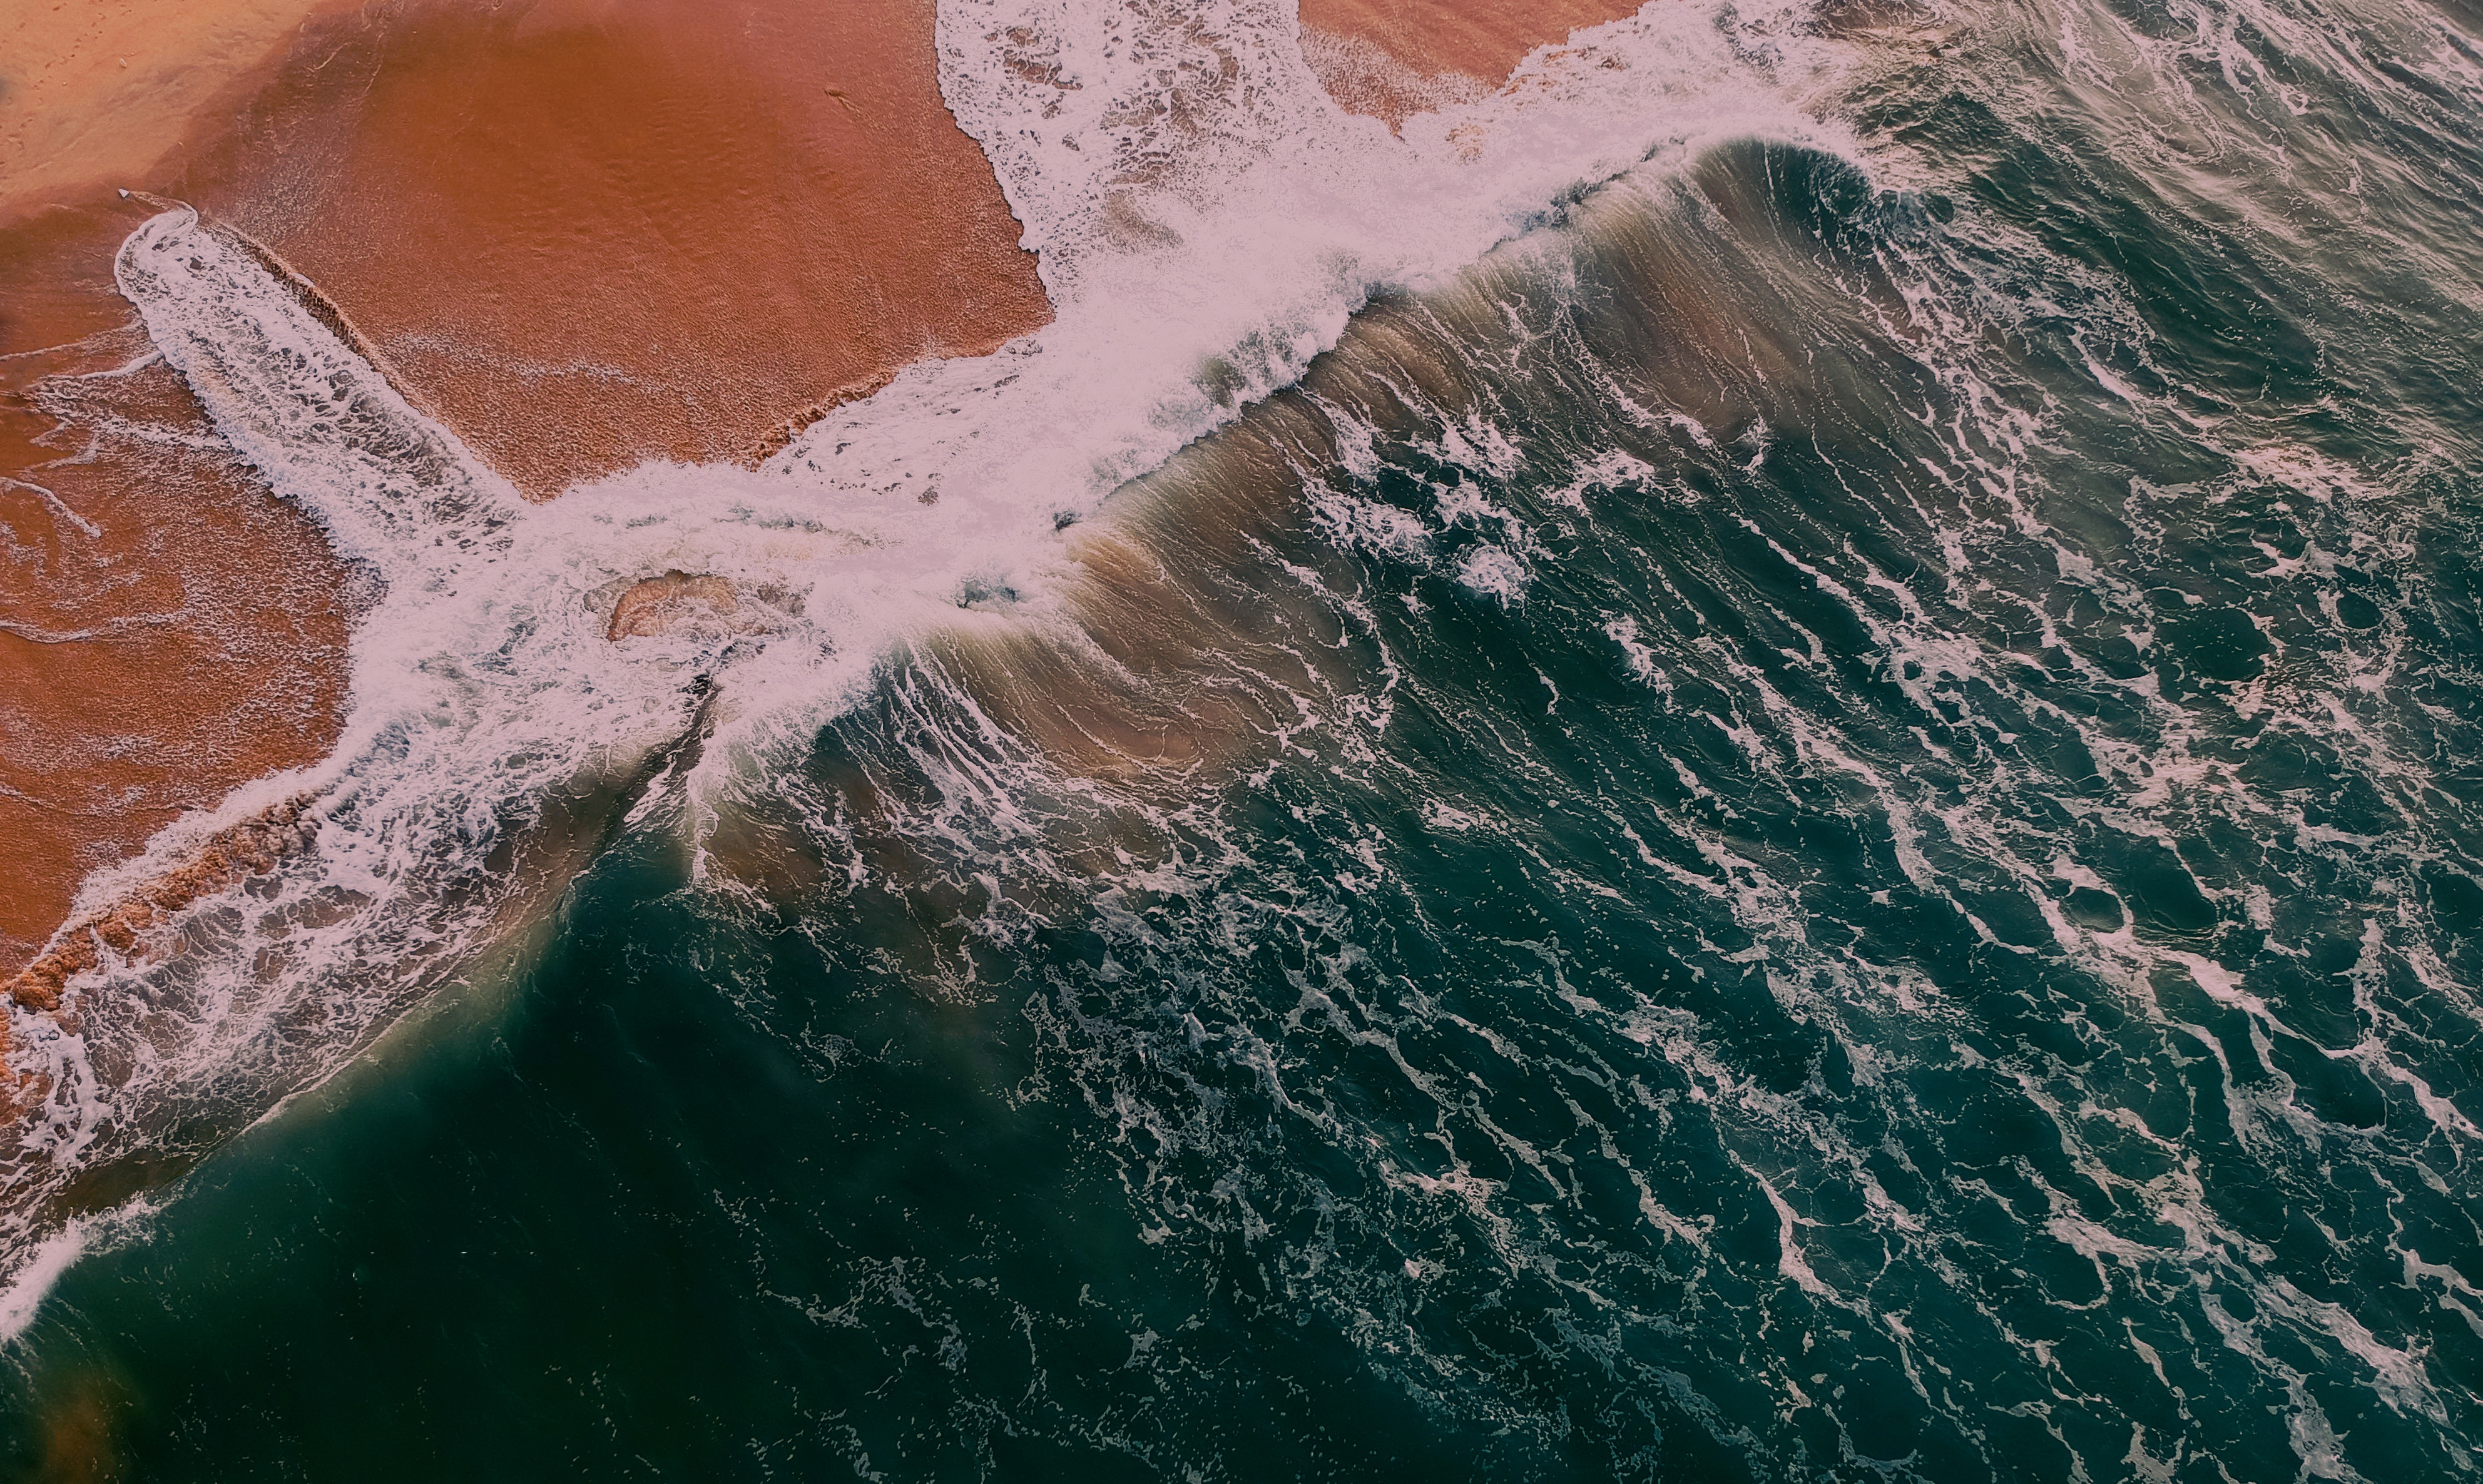
water, wave, geological phenomenon, aerial photography, sea, photography, ocean, wind wave, coast